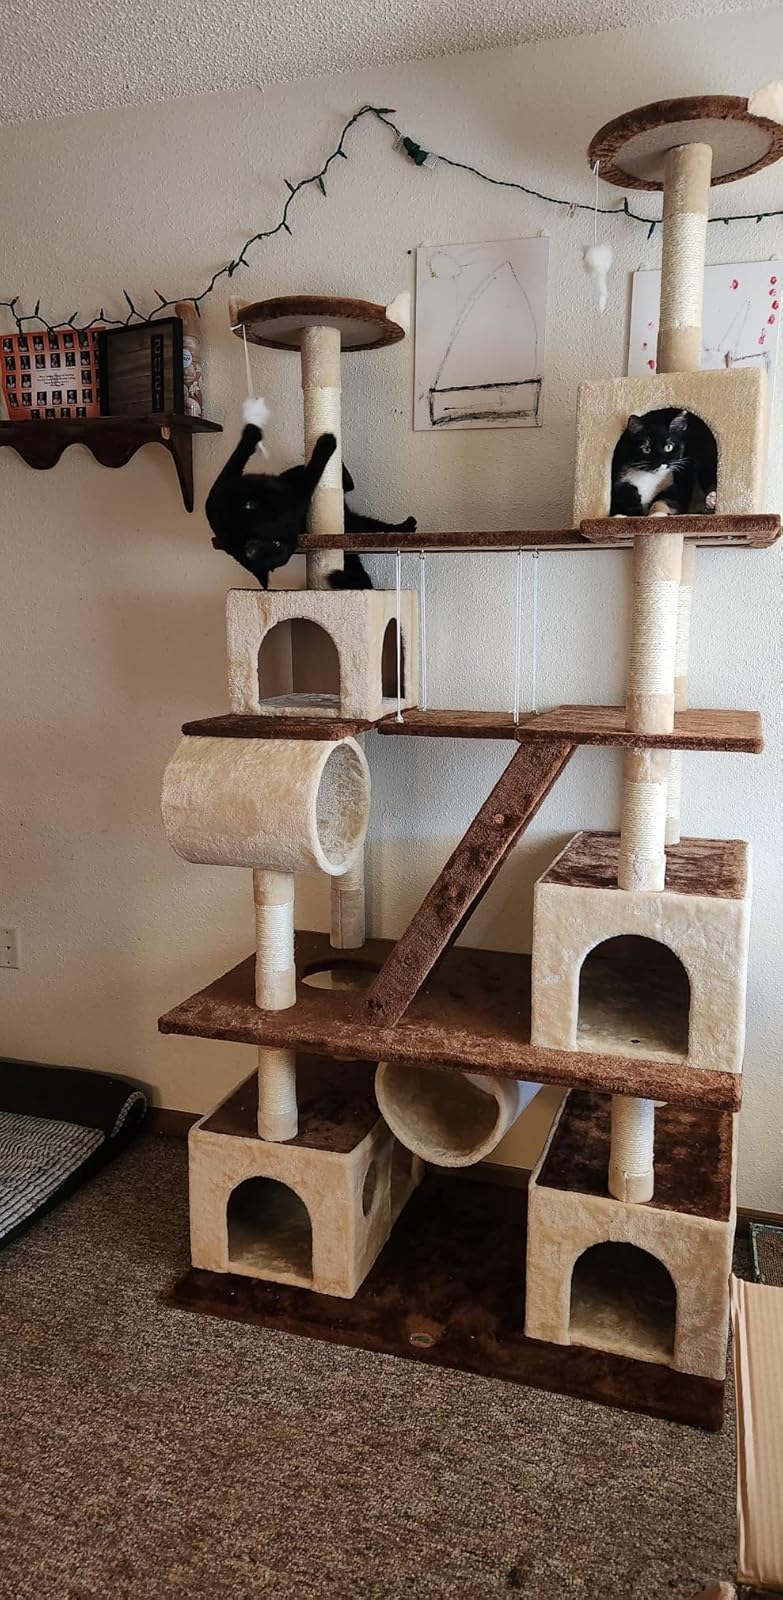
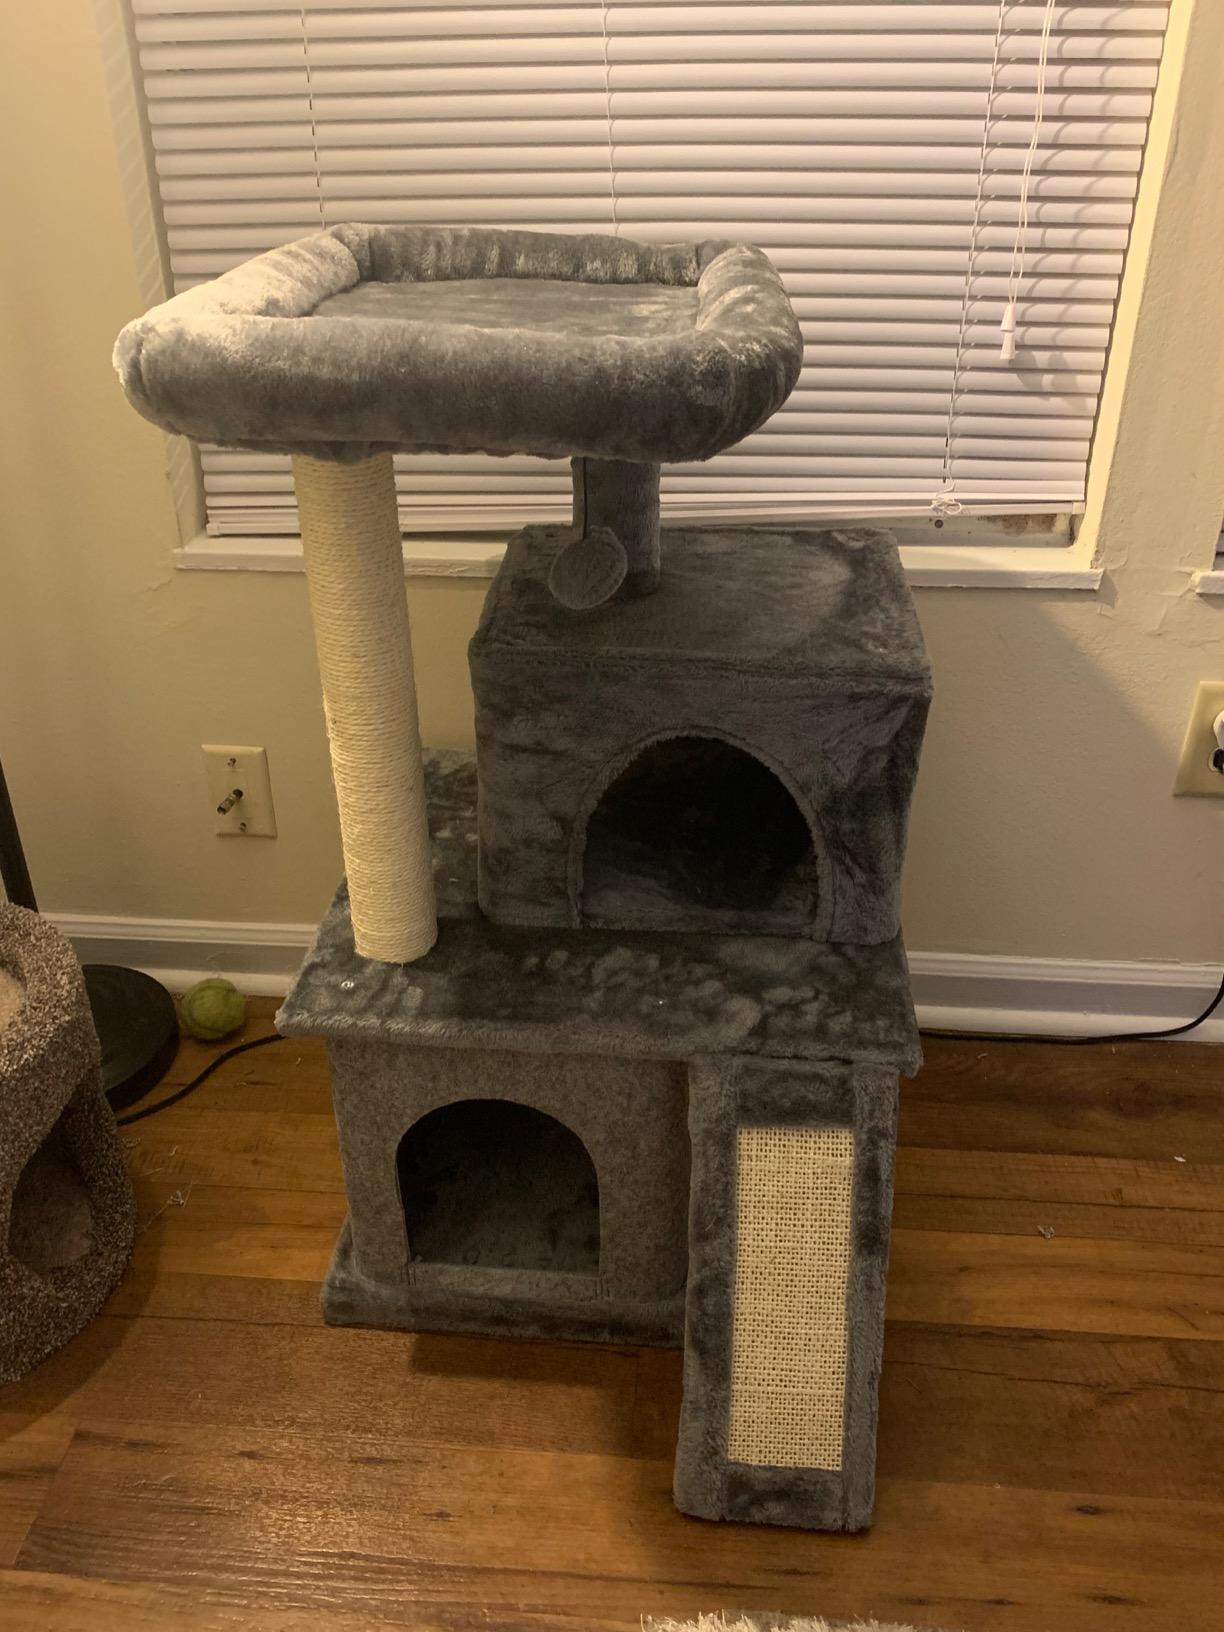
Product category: items_cat tree
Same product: no